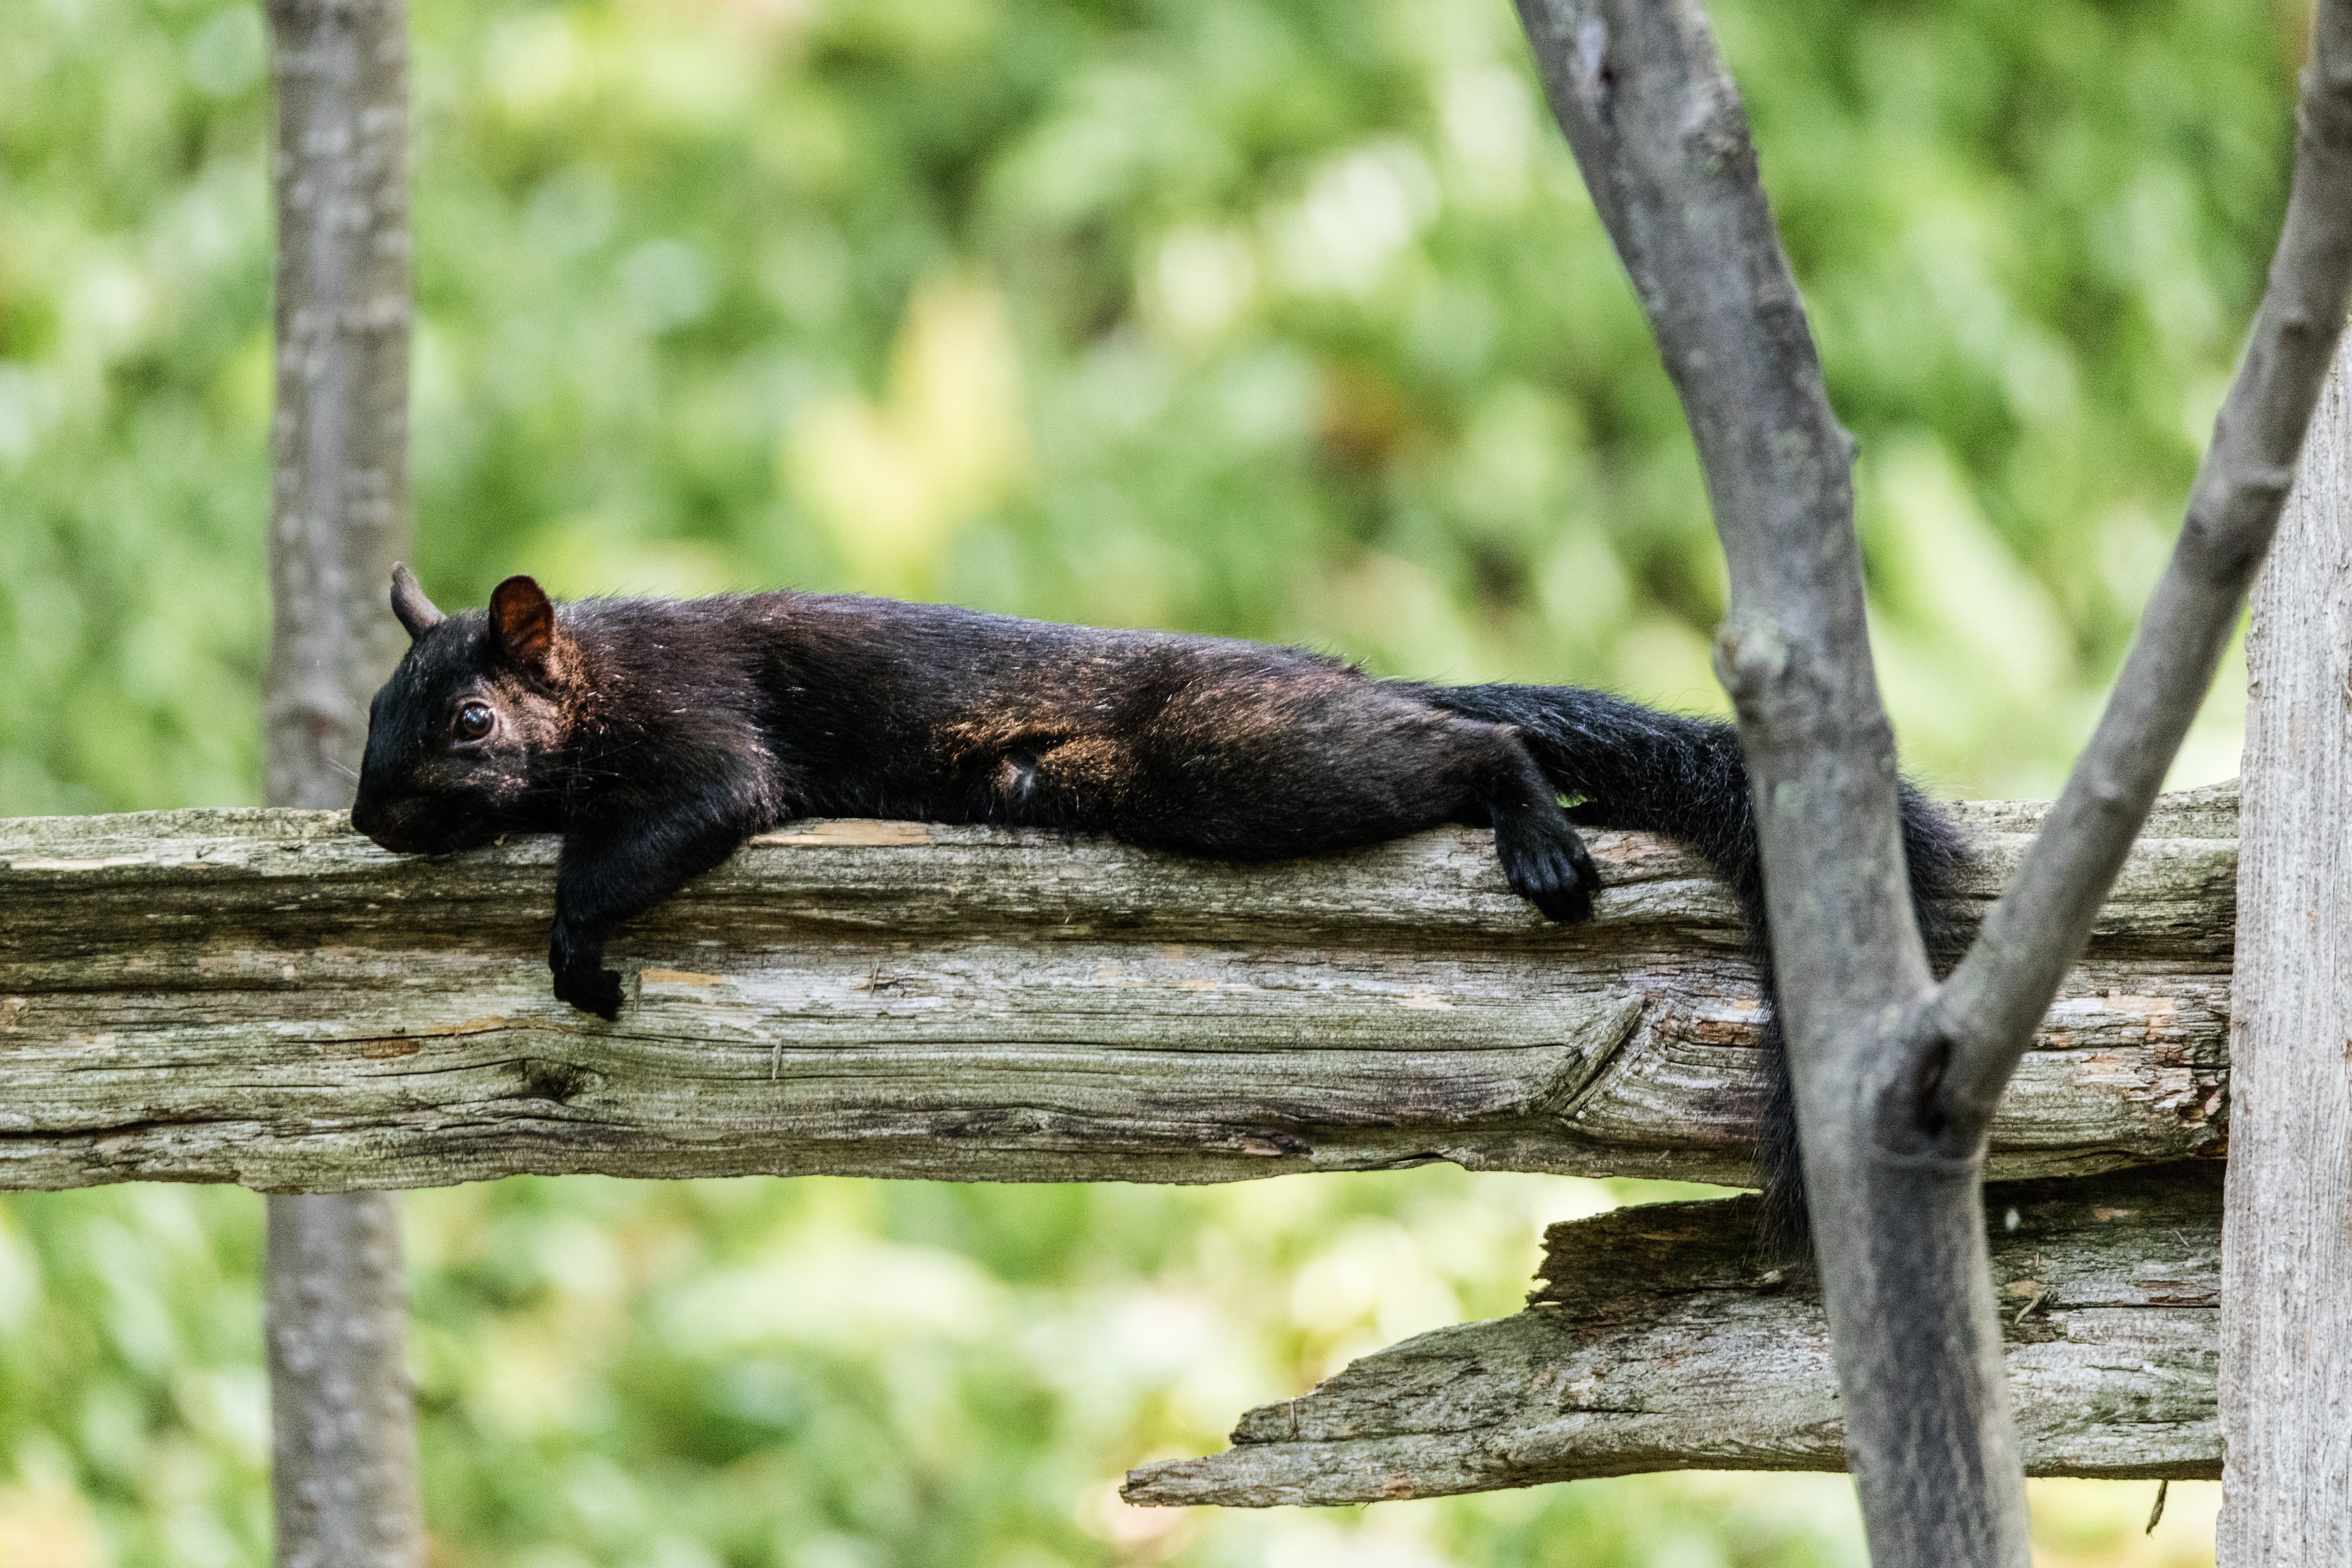
nature, branch, animal, wildlife, zoo, mammal, squirrel, rodent, fauna, vertebrate, possierlich